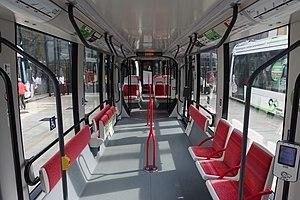
Intérieur d'une rame Citadis du tramway d'Avignon
Le tramway d'Avignon est un réseau de tramway desservant la ville d'Avignon et son agglomération. Il est sous l'autorité du Grand Avignon et est géré par le réseau Orizo.